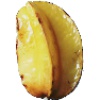
Label: Carambula 1